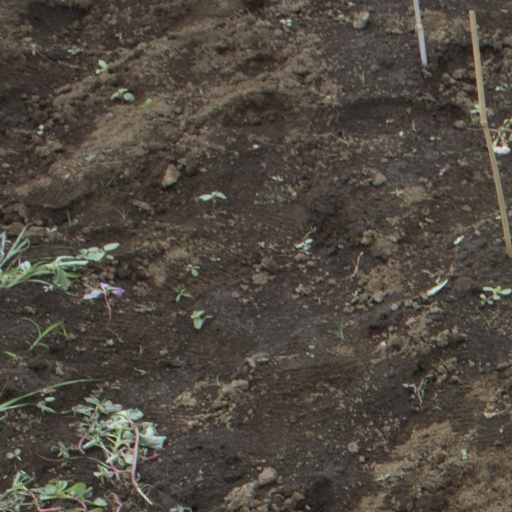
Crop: soybean